Tijuana bible

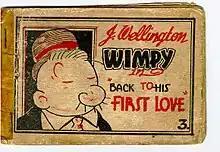
The cover of a typical Tijuana bible. This one features Wimpy, and is drawn in the style of the anonymous "Mr. Prolific".

Collectors have assigned names to several anonymous artists with recognizable styles: "Mr. Prolific" was the creator of the "Adventures of a Fuller Brush Man" series, and the master of a sure-handed, elegant steel-pen inking style. "Mr. Dyslexic" was a seemingly clumsy, semi-literate artist who produced numerous titles in the postwar period, some with political content (e.g., Senator Robert A. Taft breaking a strike by sleeping with union members' wives). "Blackjack" was an artist active around 1938 whose work frequently depicted imaginary pairings of famous Hollywood movie stars, the artwork featuring large solid black areas and sometimes resembling linoleum block prints. The name "Elmer Zilch" appears on a number of bibles that appeared circa 1934. Zilch was an early and witty creator of the mid-1930s, rivaling Mr. Prolific in talent, popularity, and productivity, who may have been Doc Rankin. Rankin had a studio in midtown Manhattan, directly across the street from Macy's department store, where he produced commercial artwork on commission, so there is the possibility that assistants were involved.